Takumi Takahashi

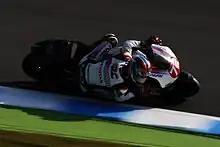
Takahashi at the 2015 Japanese Grand Prix

is a Japanese motorcycle racer. He recently competed in the British Superbike Championship on a factory-supported Honda Fireblade.